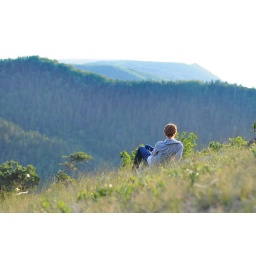
Girl on a steep hill sitting on the grass looks over the Zhiguli mountains covered with trees